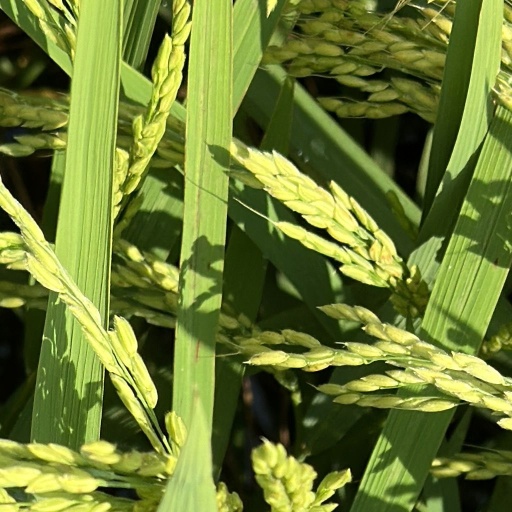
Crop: rice